Tern

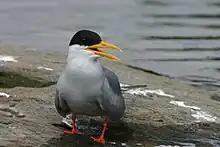
The black-bellied tern is endangered by human activities.

Terns and their eggs have long been eaten by humans and island colonies were raided by sailors on long voyages since the eggs or large chicks were an easily obtained source of protein. Eggs are still illegally harvested in southern Europe, and adult wintering birds are taken as food in West Africa and South America. The roseate tern is significantly affected by this hunting, with adult survival 10% lower than would otherwise be expected. In the West Indies, the eggs of roseate and sooty terns are believed to be aphrodisiacs, and are disproportionately targeted by egg collectors. Tern skins and feathers have long been used for making items of clothing such as capes and hats, and this became a large-scale activity in the second half of the nineteenth century when it became fashionable to use feathers in hatmaking. This trend started in Europe but soon spread to the Americas and Australia. White was the preferred colour, and sometimes wings or entire birds were used.